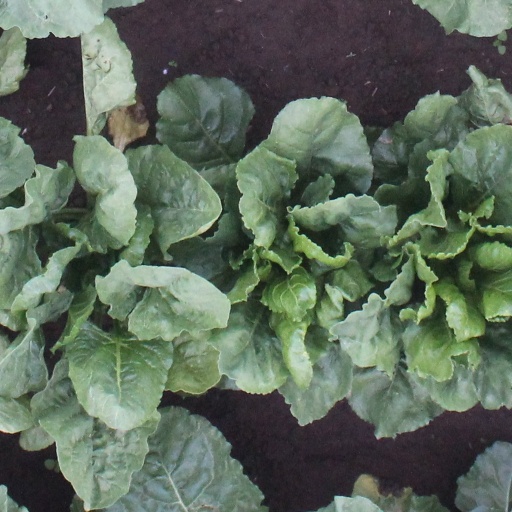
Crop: sugar beet